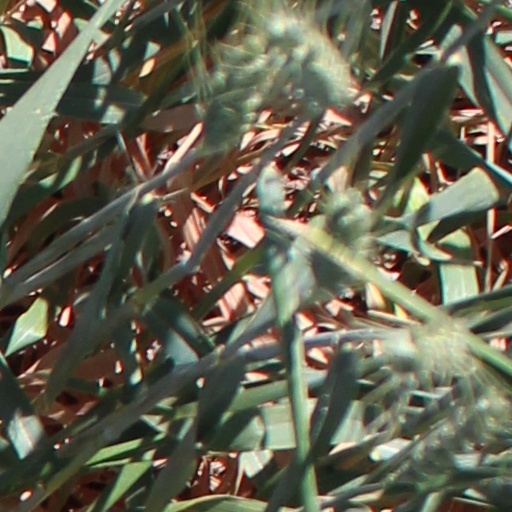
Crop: wheat